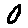
Label: 0